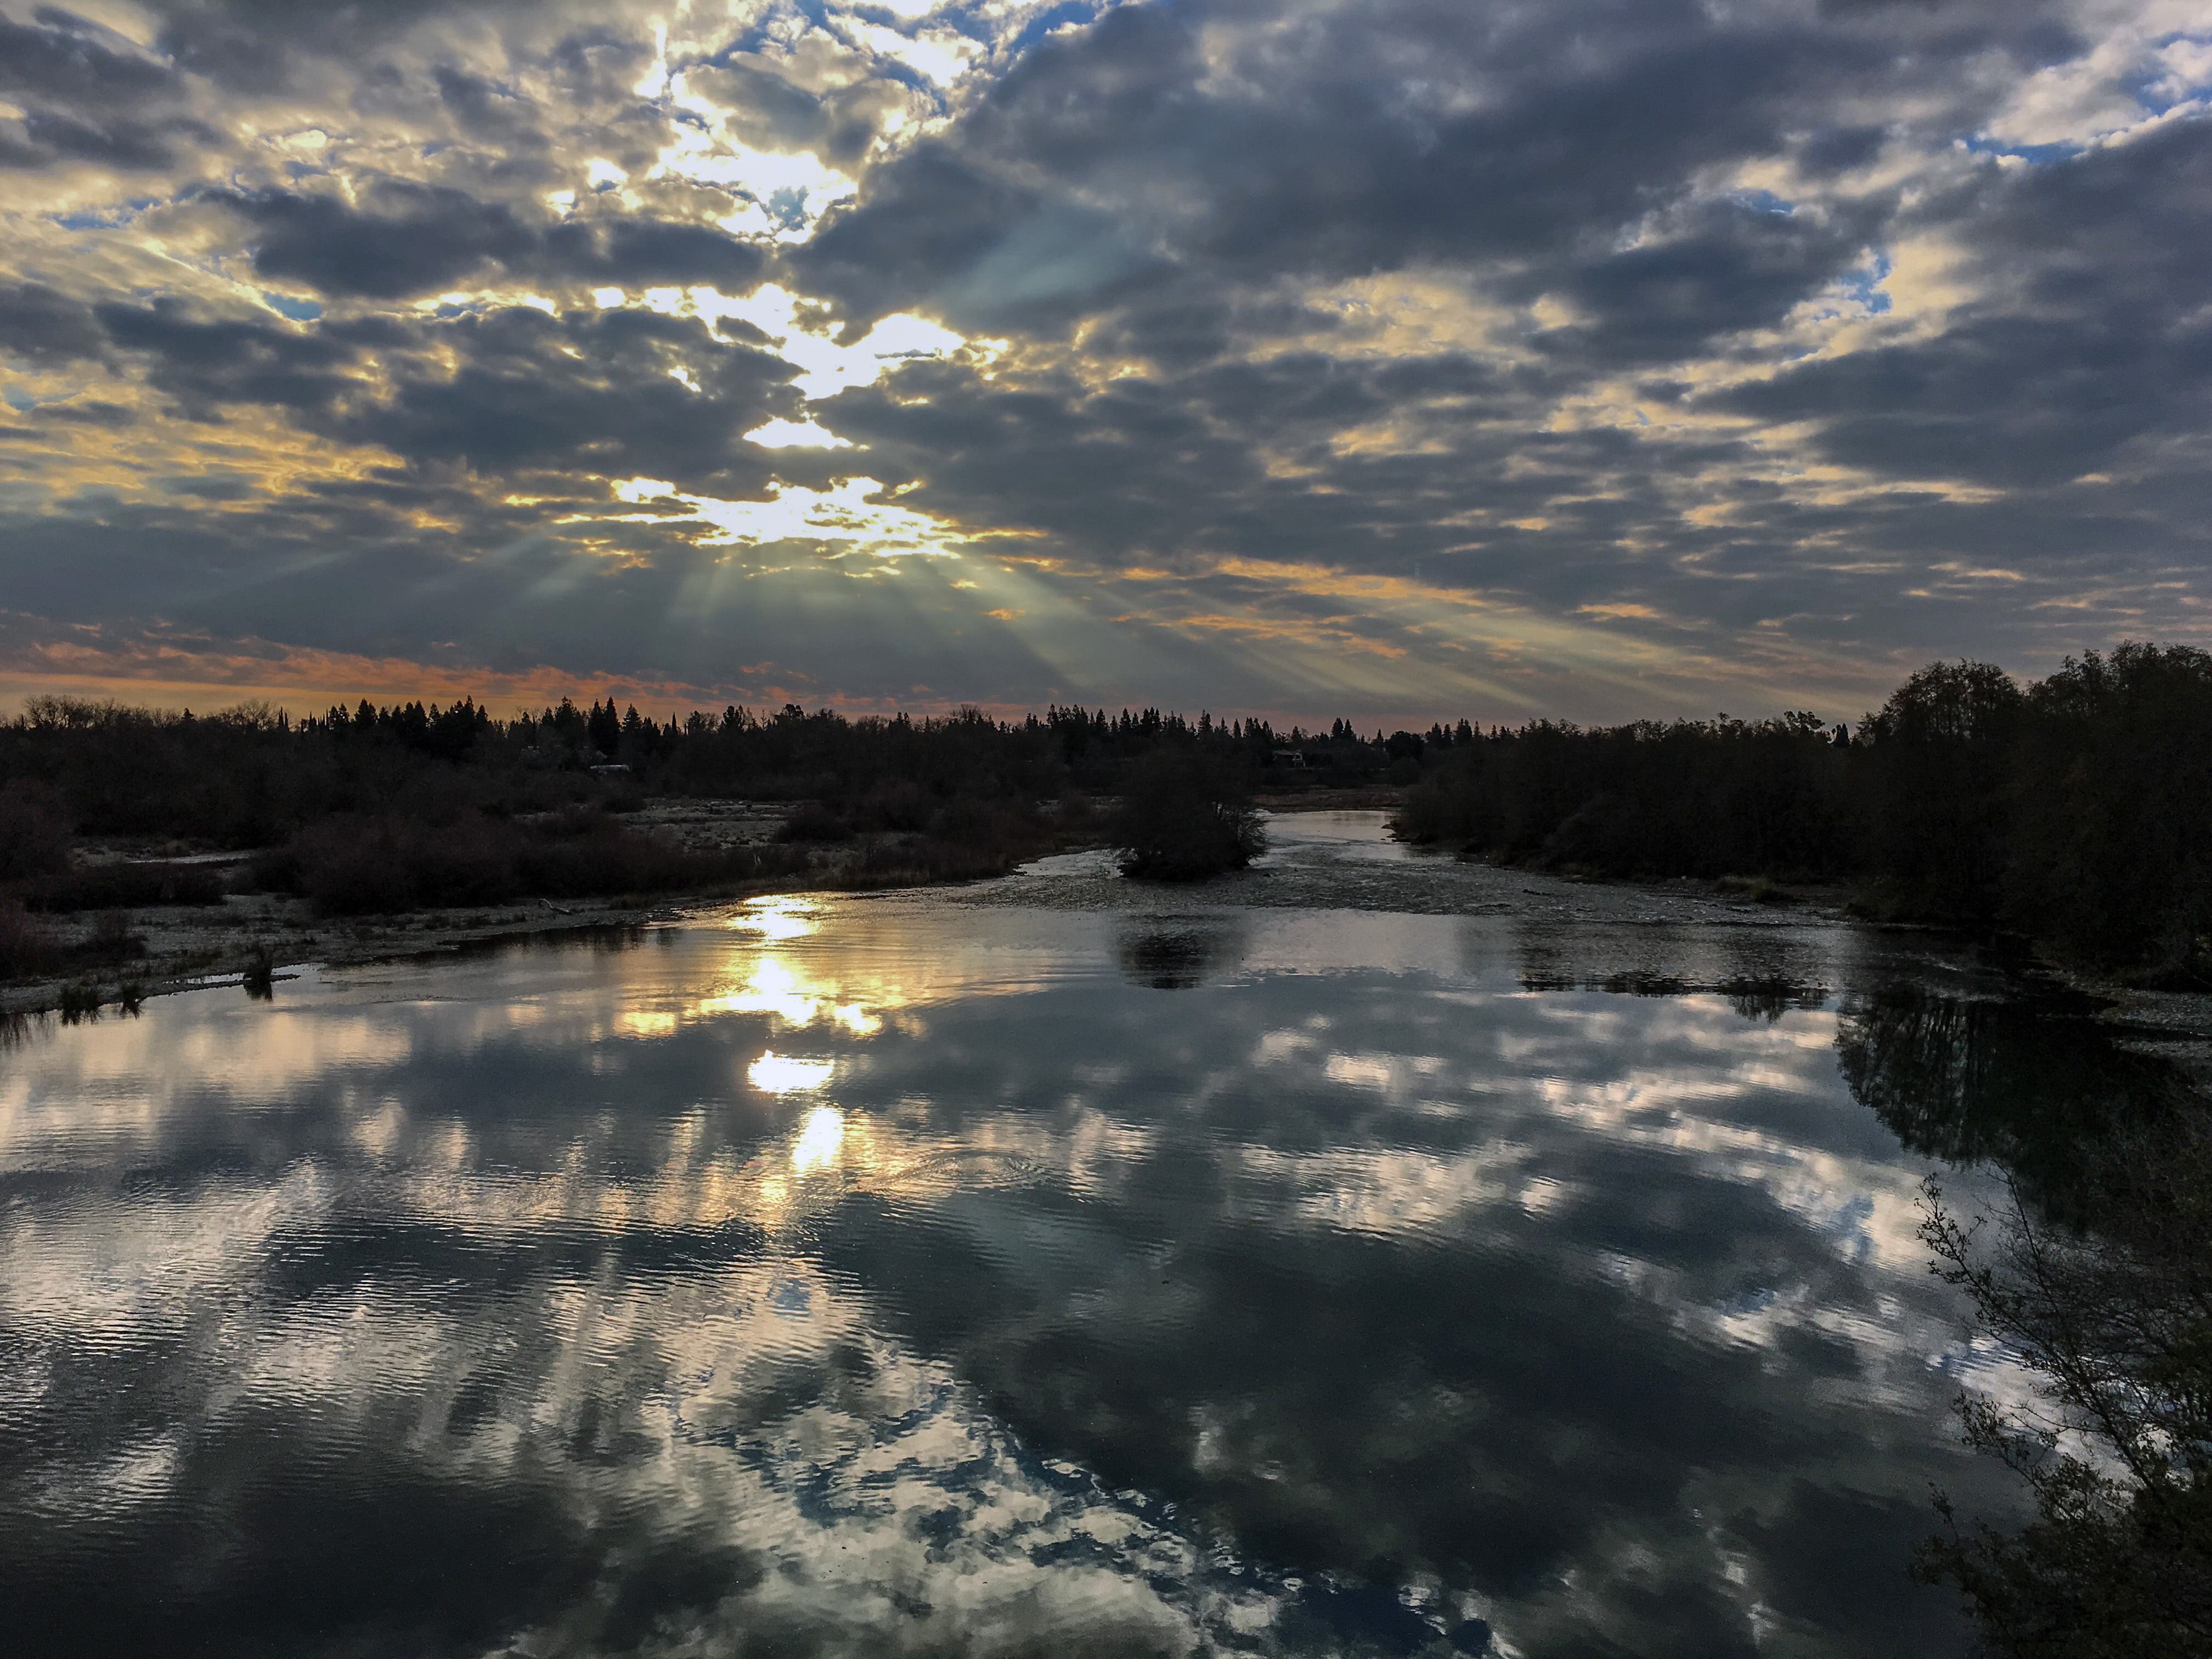
iphone, landscape, water, nature, mountain, snow, winter, cloud, sky, sunrise, sunset, sunlight, morning, lake, dawn, river, dusk, evening, reflection, weather, reservoir, 2016, clouds, loch, americanriver, 366, newyearsday, january, sacramento, americanriverparkway, newbeginnings, 3662016aleapoffaith, 2016onephotoeachday, meteorological phenomenon